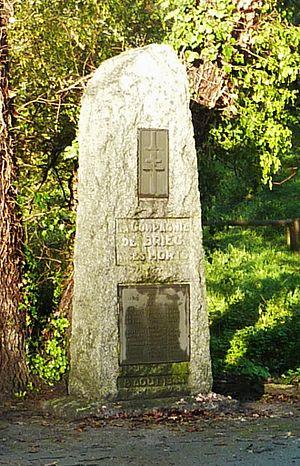
Monument commémoratif des combats de la ""Compagnie de Briec"" lors de la libération de Quimper le 8 août 1944 (situé à l'entrée de Quimper, route de Brest)"
Briec [bʁijɛk] est une commune du département du Finistère, dans la région Bretagne, en France.